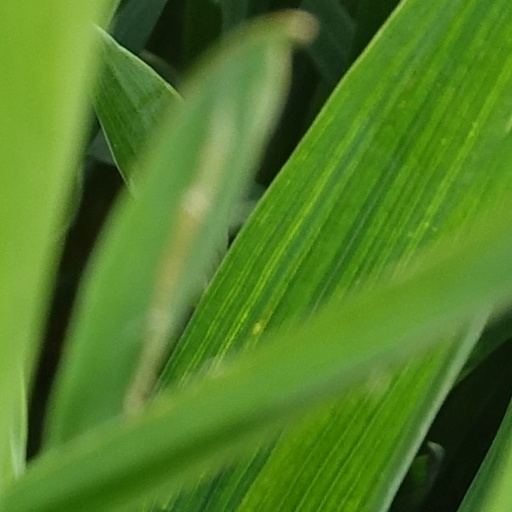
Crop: wheat